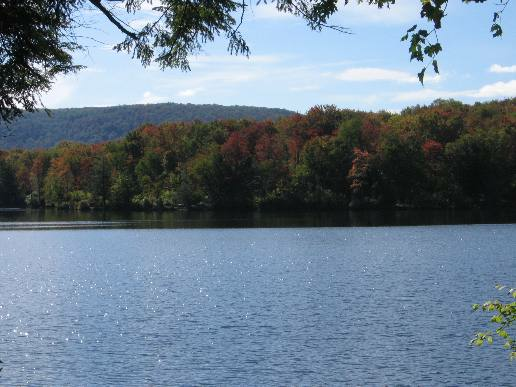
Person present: No